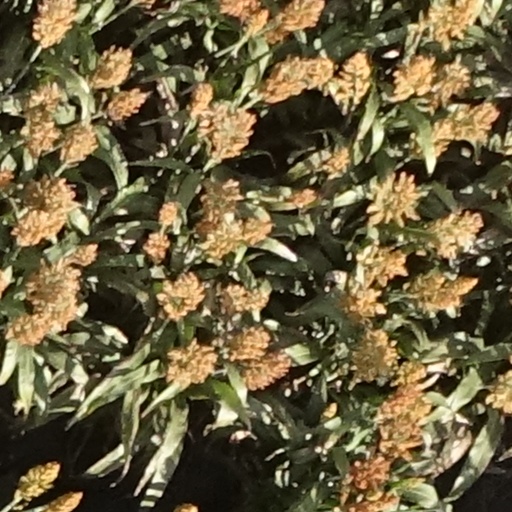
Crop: sorghum